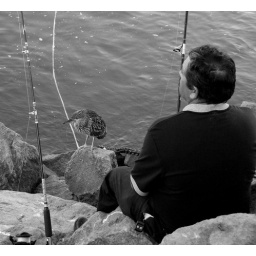
Unfortunately the bird (Black-crowned Night-Heron) has a fish hook stuck in its beak.